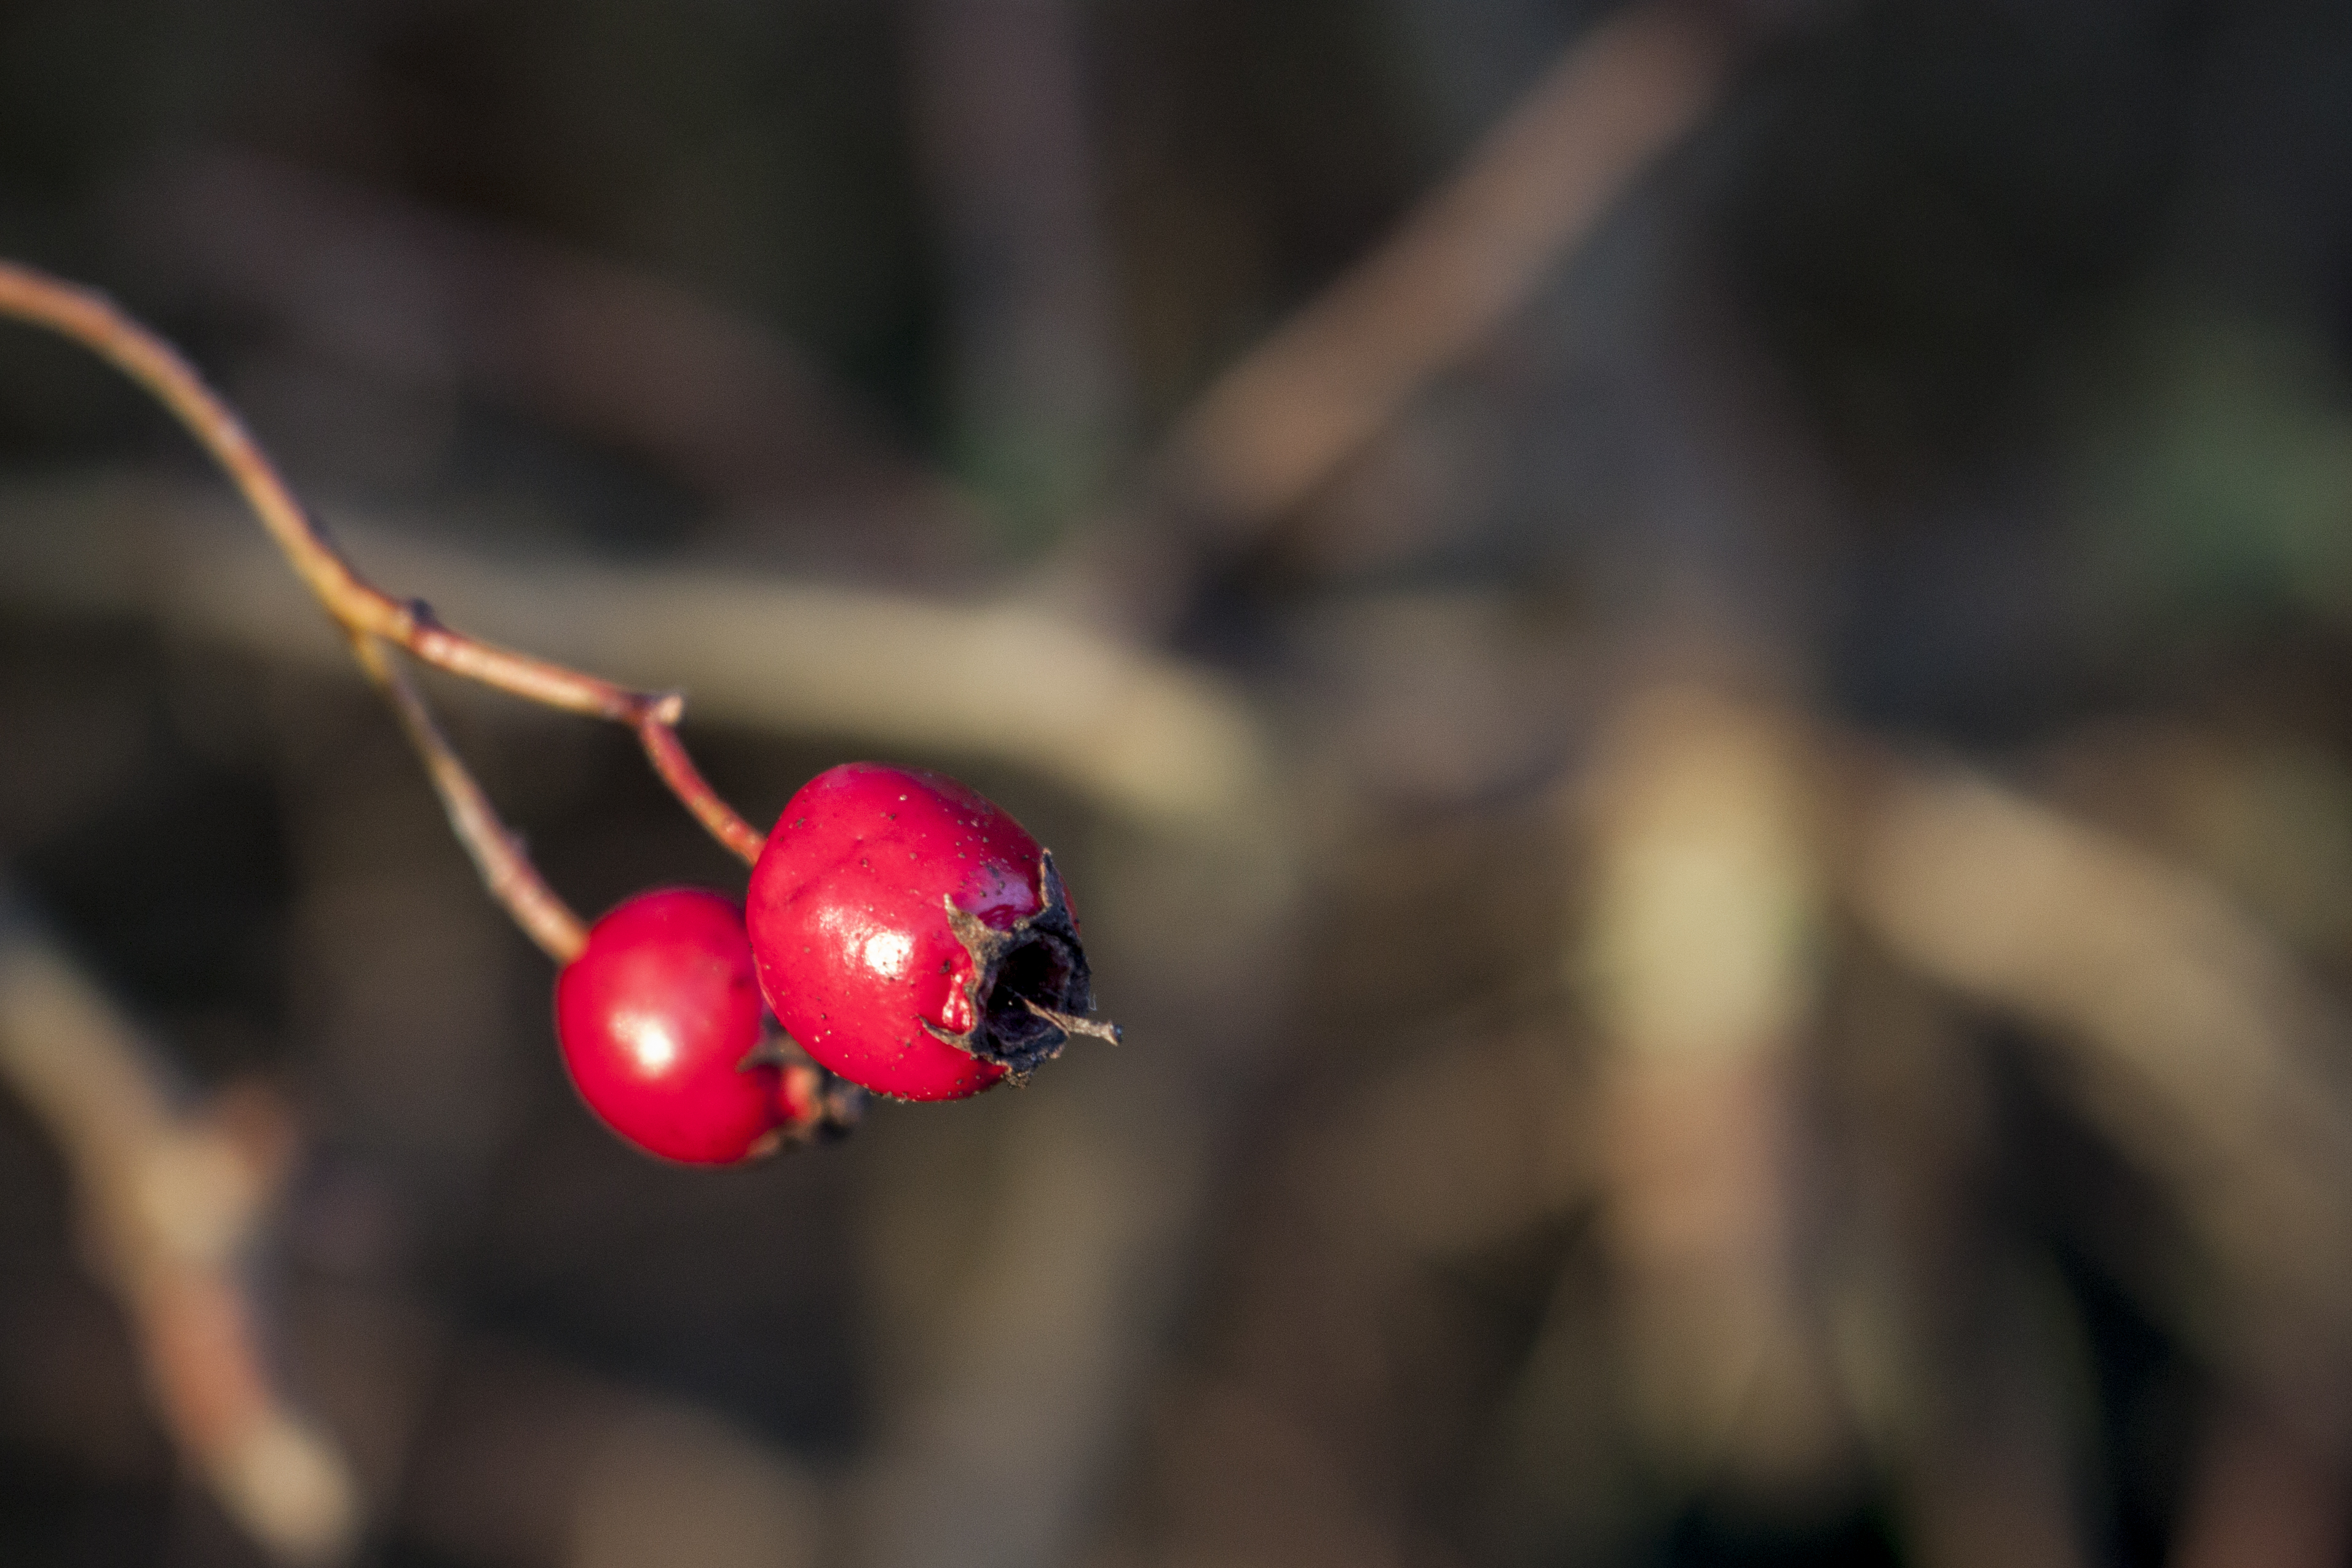
nature, branch, blossom, plant, photography, fruit, leaf, flower, petal, spring, red, produce, insect, flora, fauna, close up, uk, peterborough, macro photography, plant stem